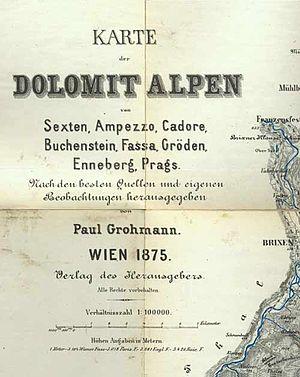
Paul Grohmann, né le 12 juin 1838 à Vienne et mort le 29 juillet 1908 dans cette même ville, est un alpiniste autrichien, principal explorateur des Dolomites.